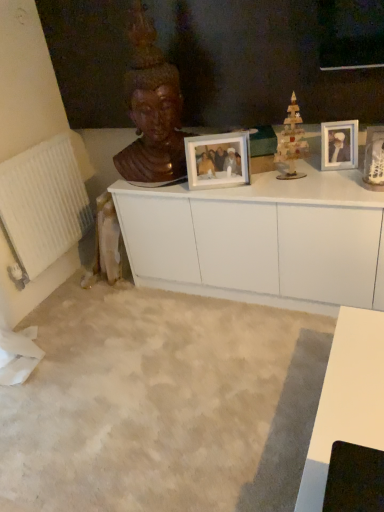
Question: In the image, there is a wooden toy at center. Locate some spots witihin the unoccupied area in front of wooden toy at center. Your answer should be formatted as a list of tuples, i.e. [(x1, y1)], where each tuple contains the x and y coordinates of a point satisfying the conditions above. The coordinates should be between 0 and 1, indicating the normalized pixel locations of the points in the image.
Answer: [(0.798, 0.367)]